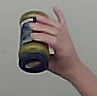
Product: barilla_pesto